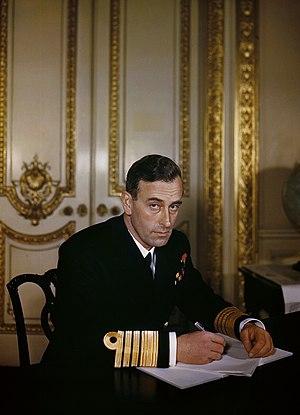
L’ensemble des opérations interarmées peuvent être considérées comme des « opérations combinées ». Pendant la Seconde Guerre mondiale, de telles opérations sont légion et sont menées par tous les belligérants et sur tous les théâtres d’opérations. Le premier acte de guerre constitue d’ailleurs une opération de cette nature. Dans le cadre de l’invasion de la Pologne, les Allemands lancent le 1ᵉʳ septembre 1939 une compagnie d’assaut depuis le cuirassé Schleswig-Holstein contre un dépôt militaire polonais sur la péninsule de Westerplatte. Malgré la complexité qui peut les caractériser, ces opérations ne sont pas une nouveauté, elles sont pratiquées dès l’Antiquité. On peut notamment citer le débarquement réussi de César, de deux légions et de 450 cavaliers en Bretagne, en 55 avant notre ère.